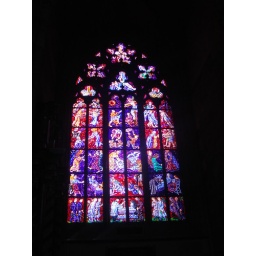
One of the stained glass windows in St Vitus' Cathedral in Prague